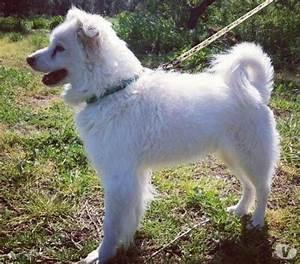
dog